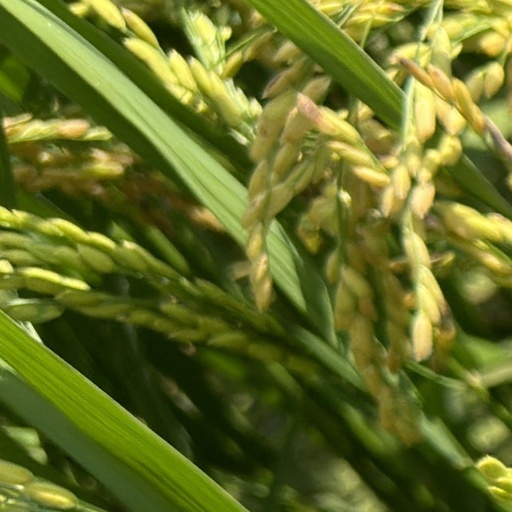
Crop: rice